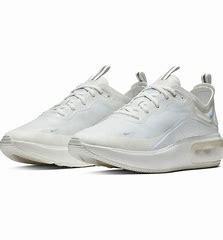
Brand: Nike
Model: Air Max DIA